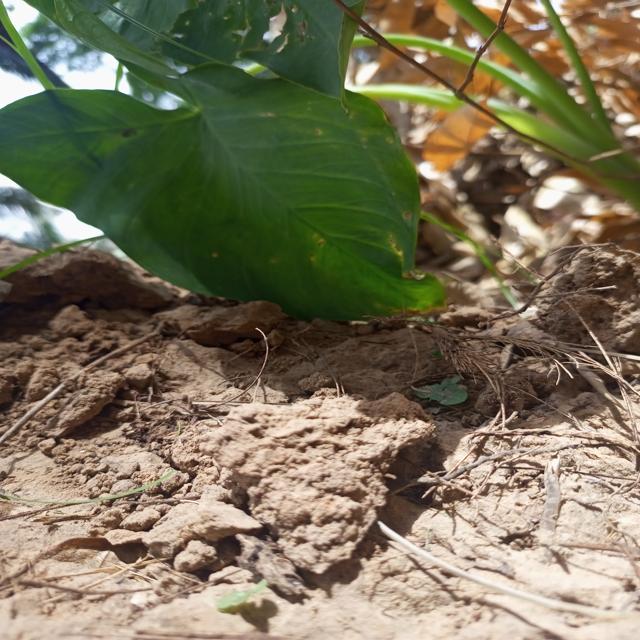
Label: Early_Blight